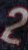
Number: 2